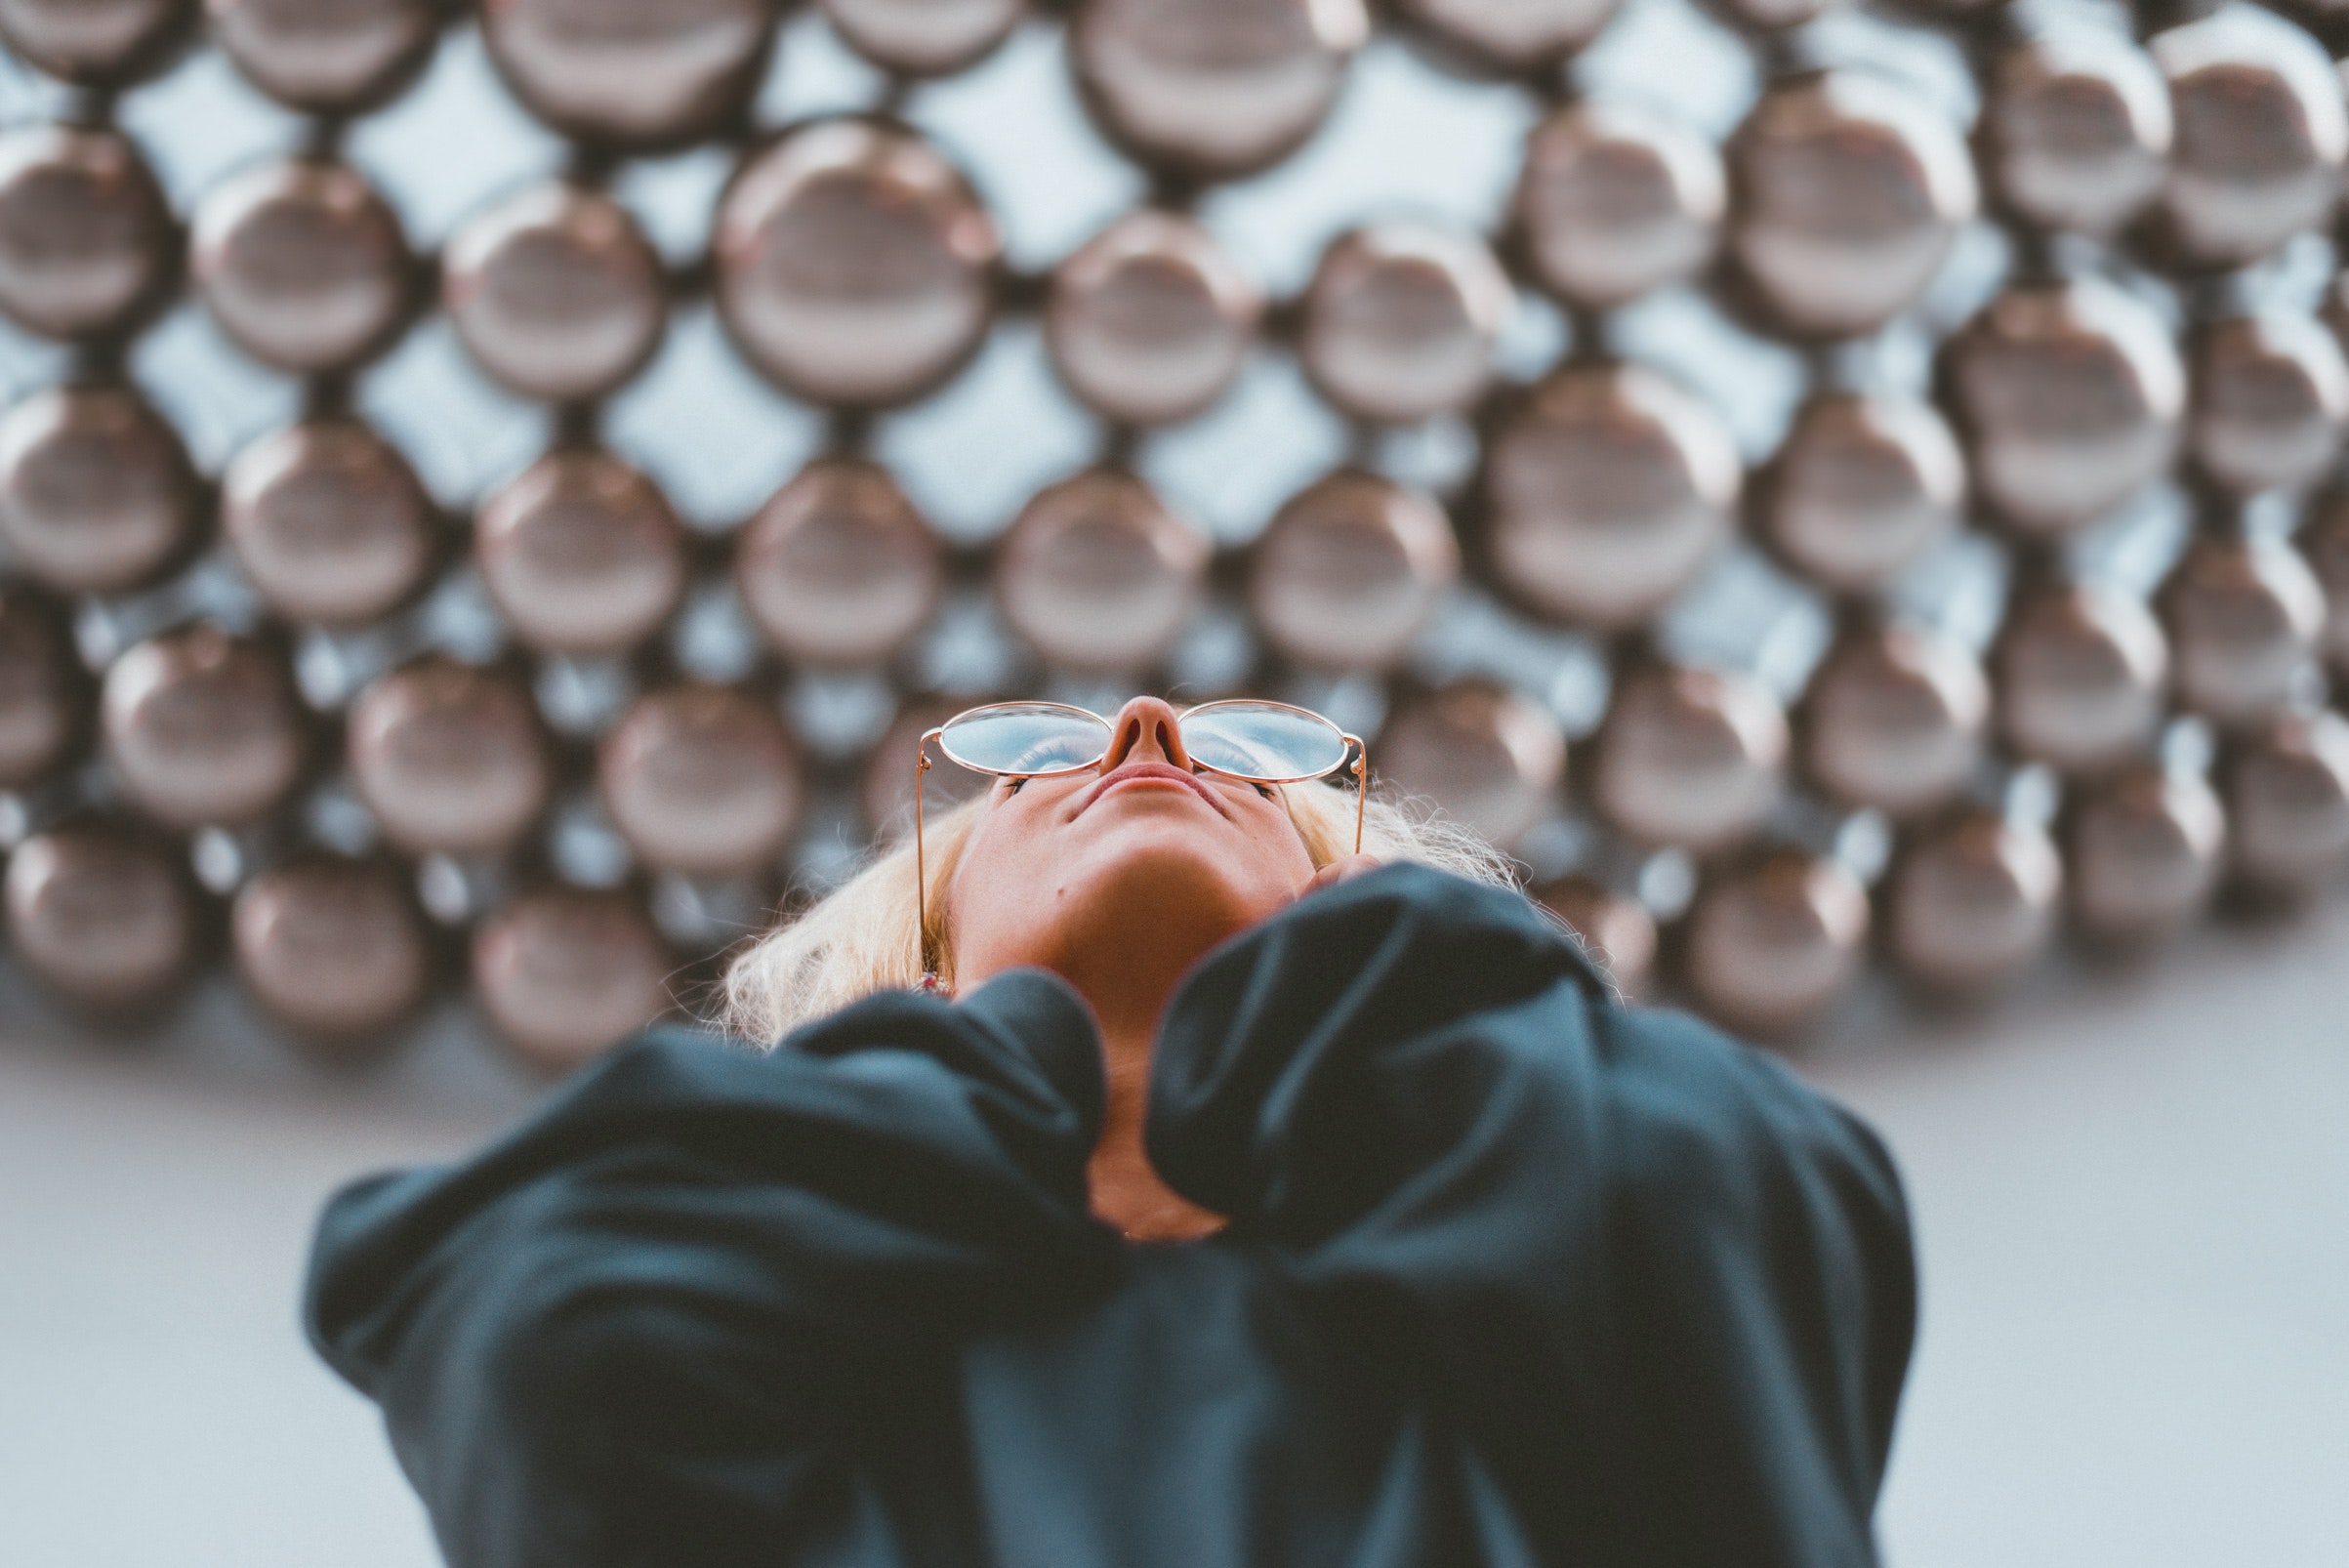
glasses, eyewear, design, pattern, photography, roof, metal